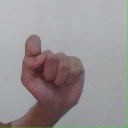
अक्षर: घ